Robroyston

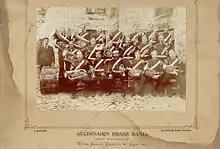
Auchinairn Instrumental Band at the unveiling of the Wallace Memorial on 4 August 1900

Robroyston Hospital was built as a municipal smallpox and tuberculosis hospital and opened in 1918. It was temporarily used as a military hospital in 1918–19. By 1925, 450 beds at Robroyston were devoted to tuberculosis patients, almost half of Glasgow's total complement. In 1945 a maternity unit was added. In 1948, Robroyston joined the National Health Service under the Board of Management for Glasgow Northern Hospitals. In 1974 it was placed in the Northern District of the Greater Glasgow Health Board. It closed in 1977.